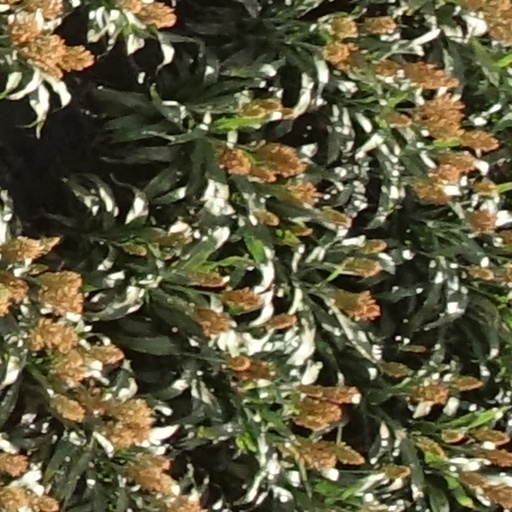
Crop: sorghum